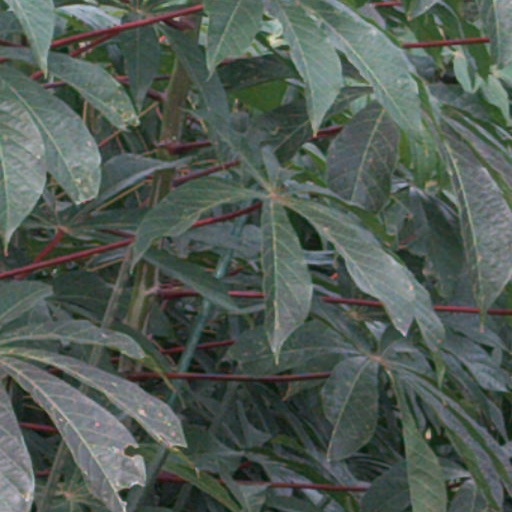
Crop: cassava